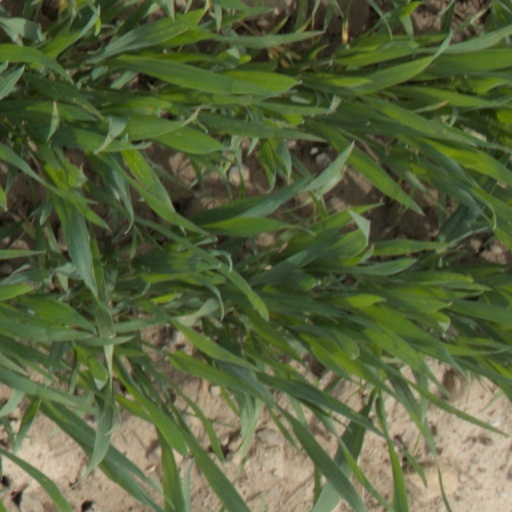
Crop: wheat